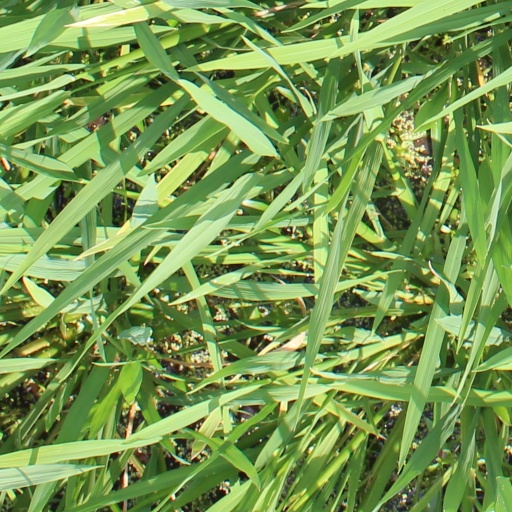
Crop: rice